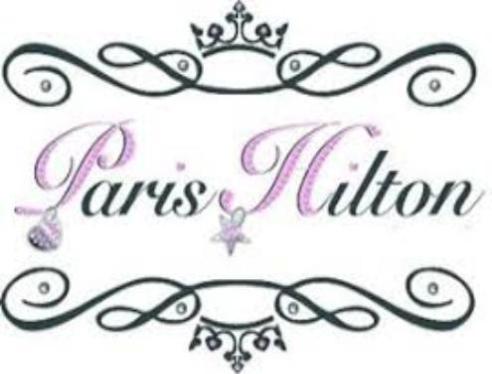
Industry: Necessities